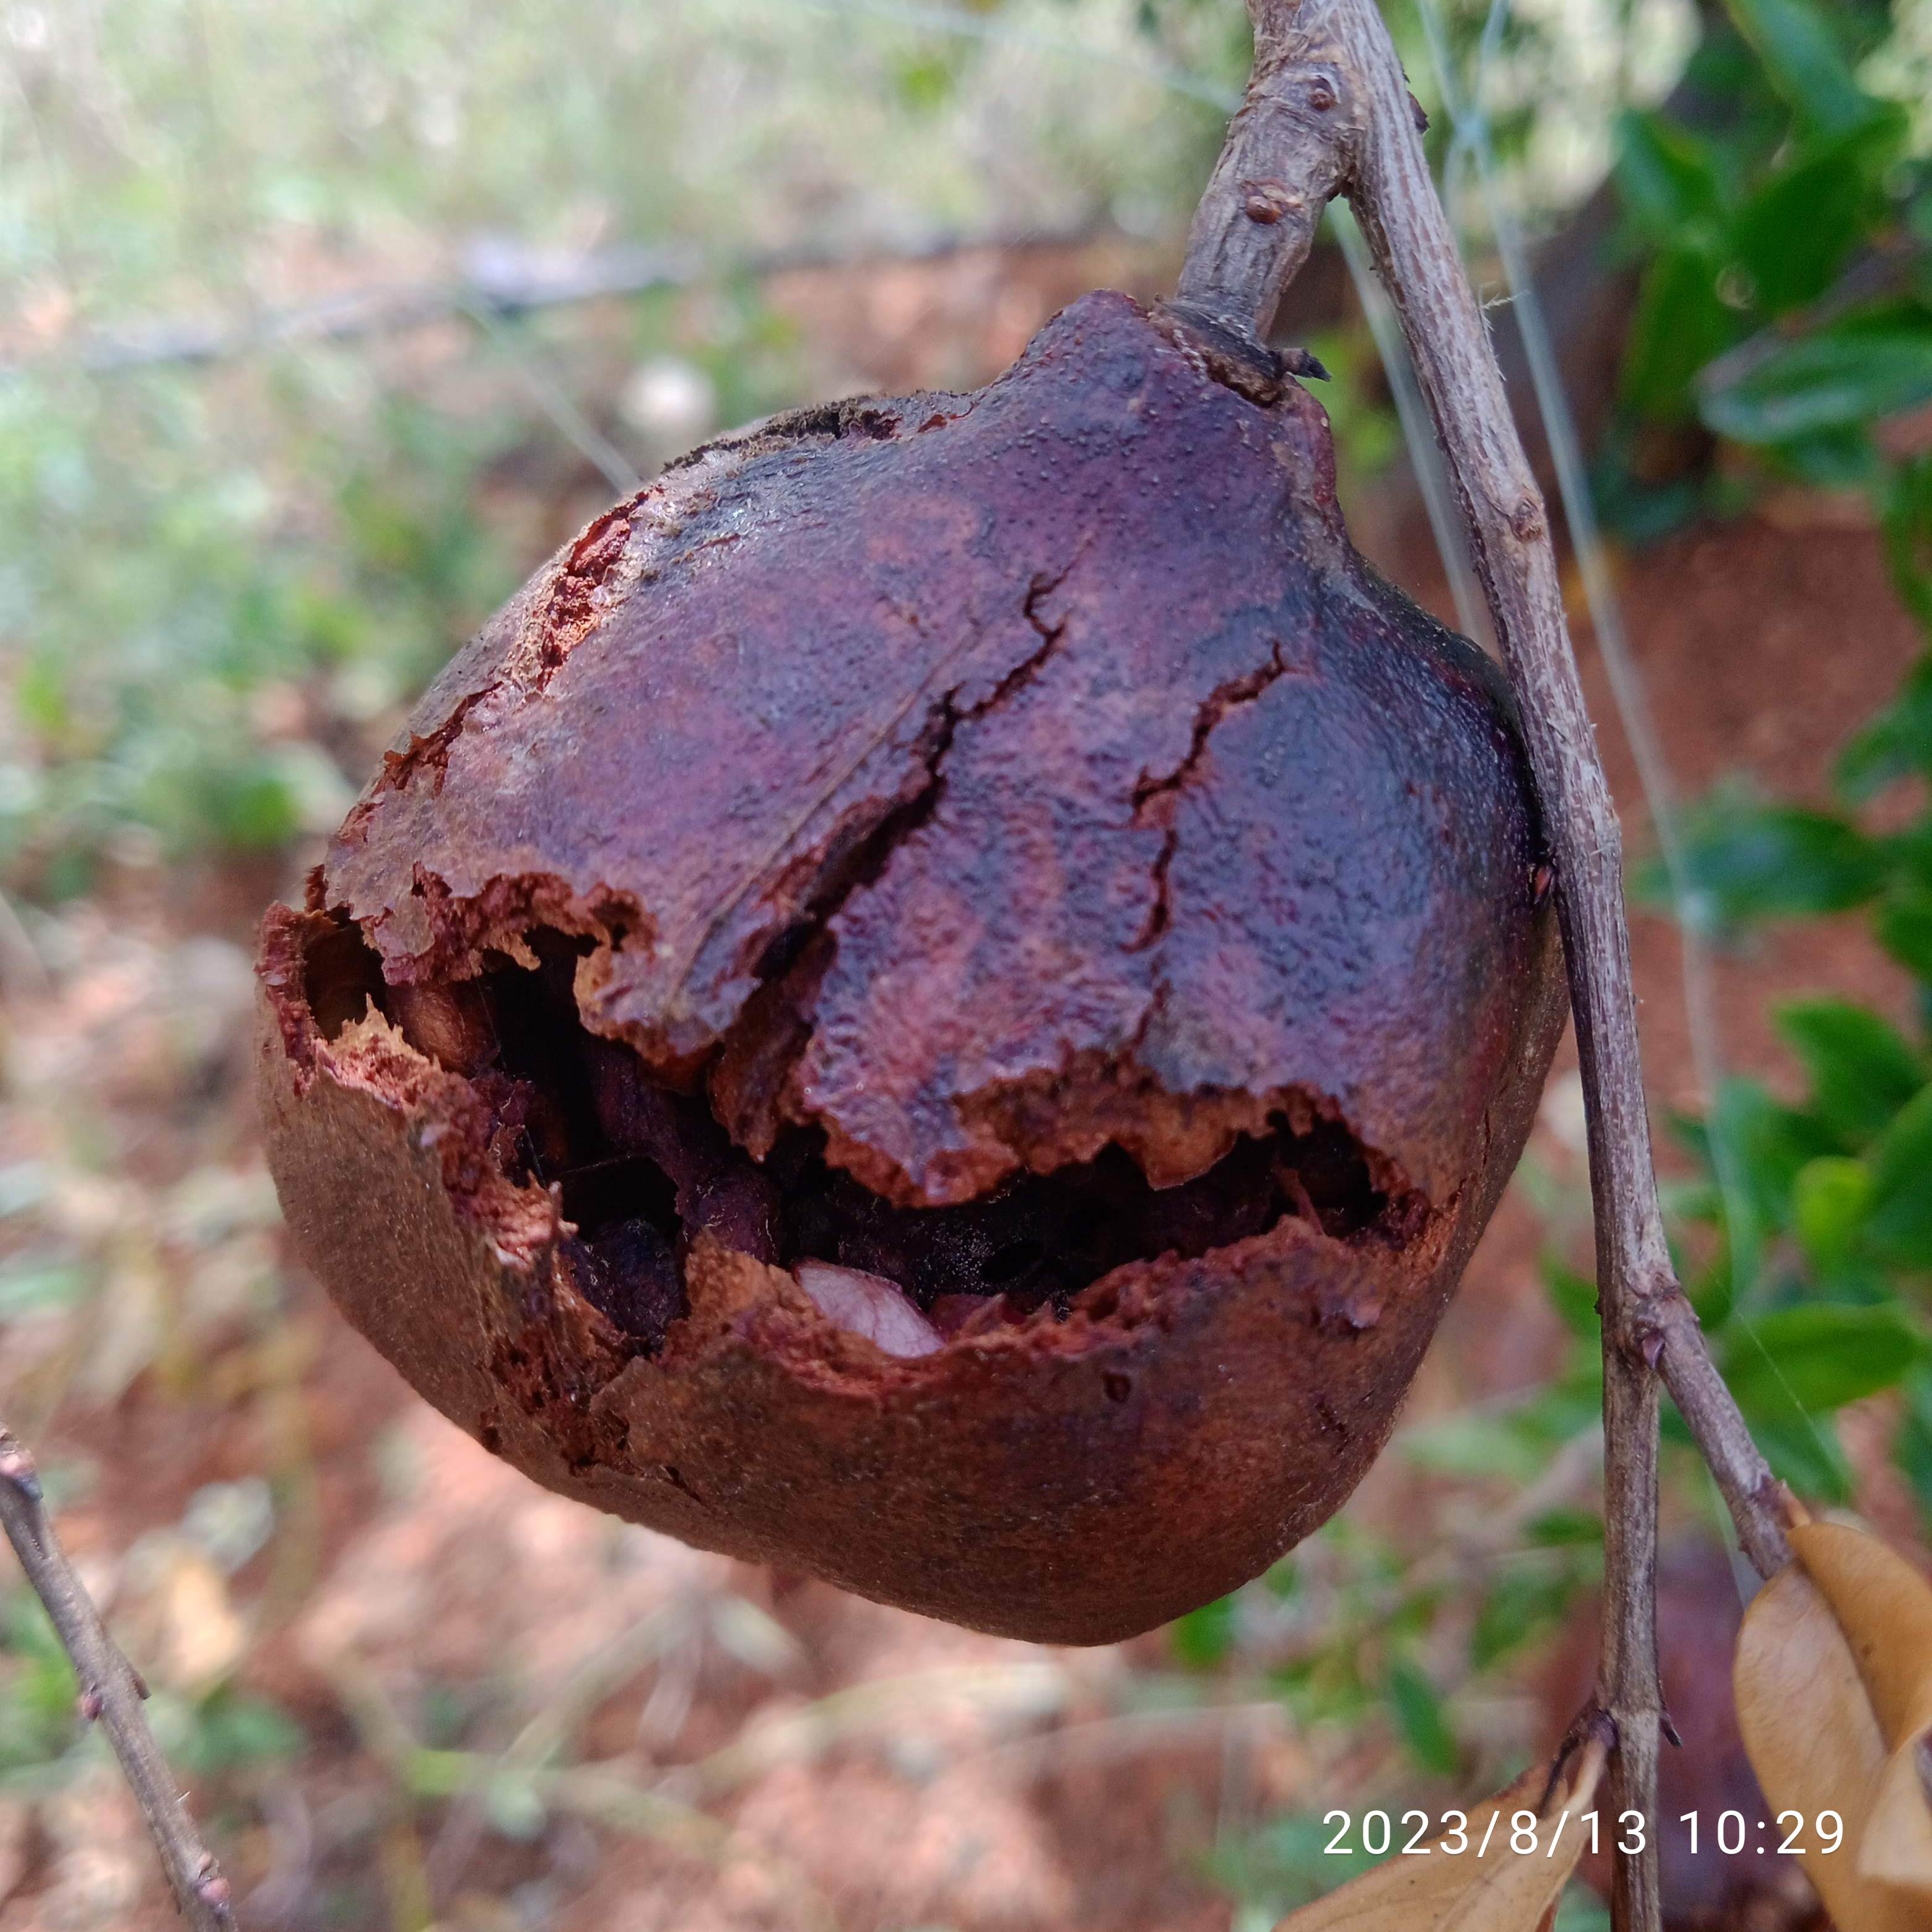
Label: Bacterial_Blight